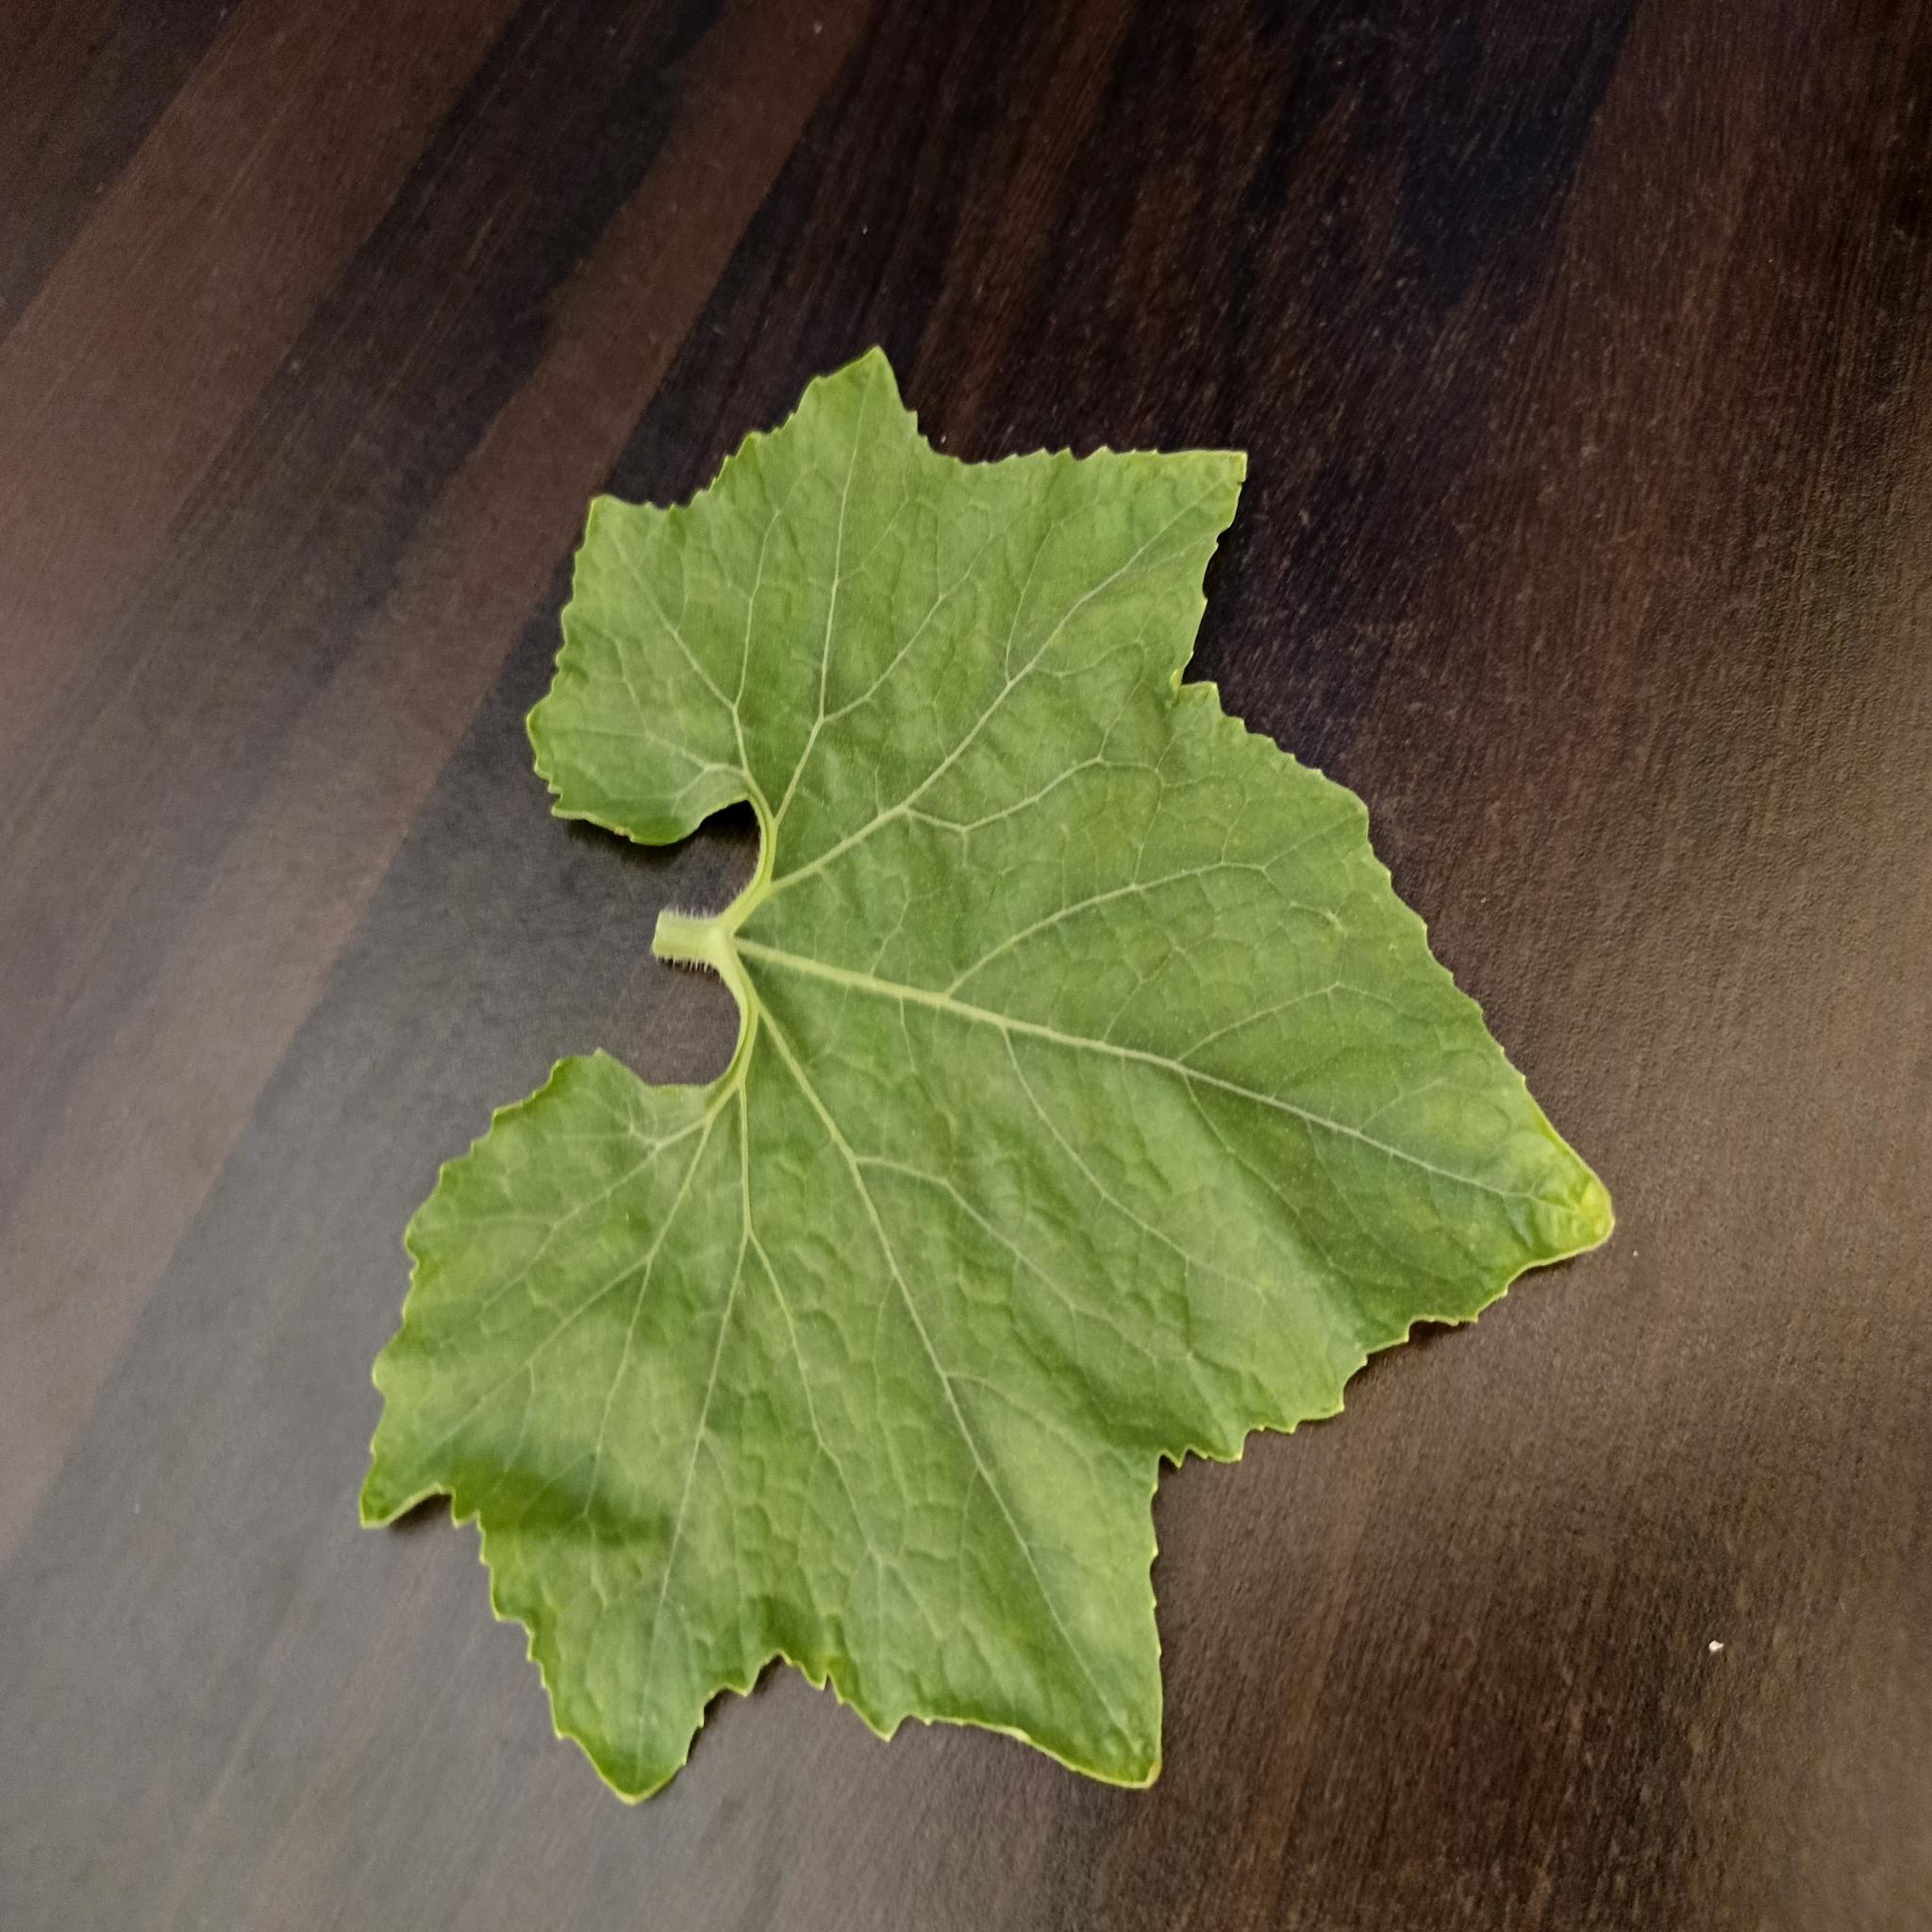
Label: Healthy